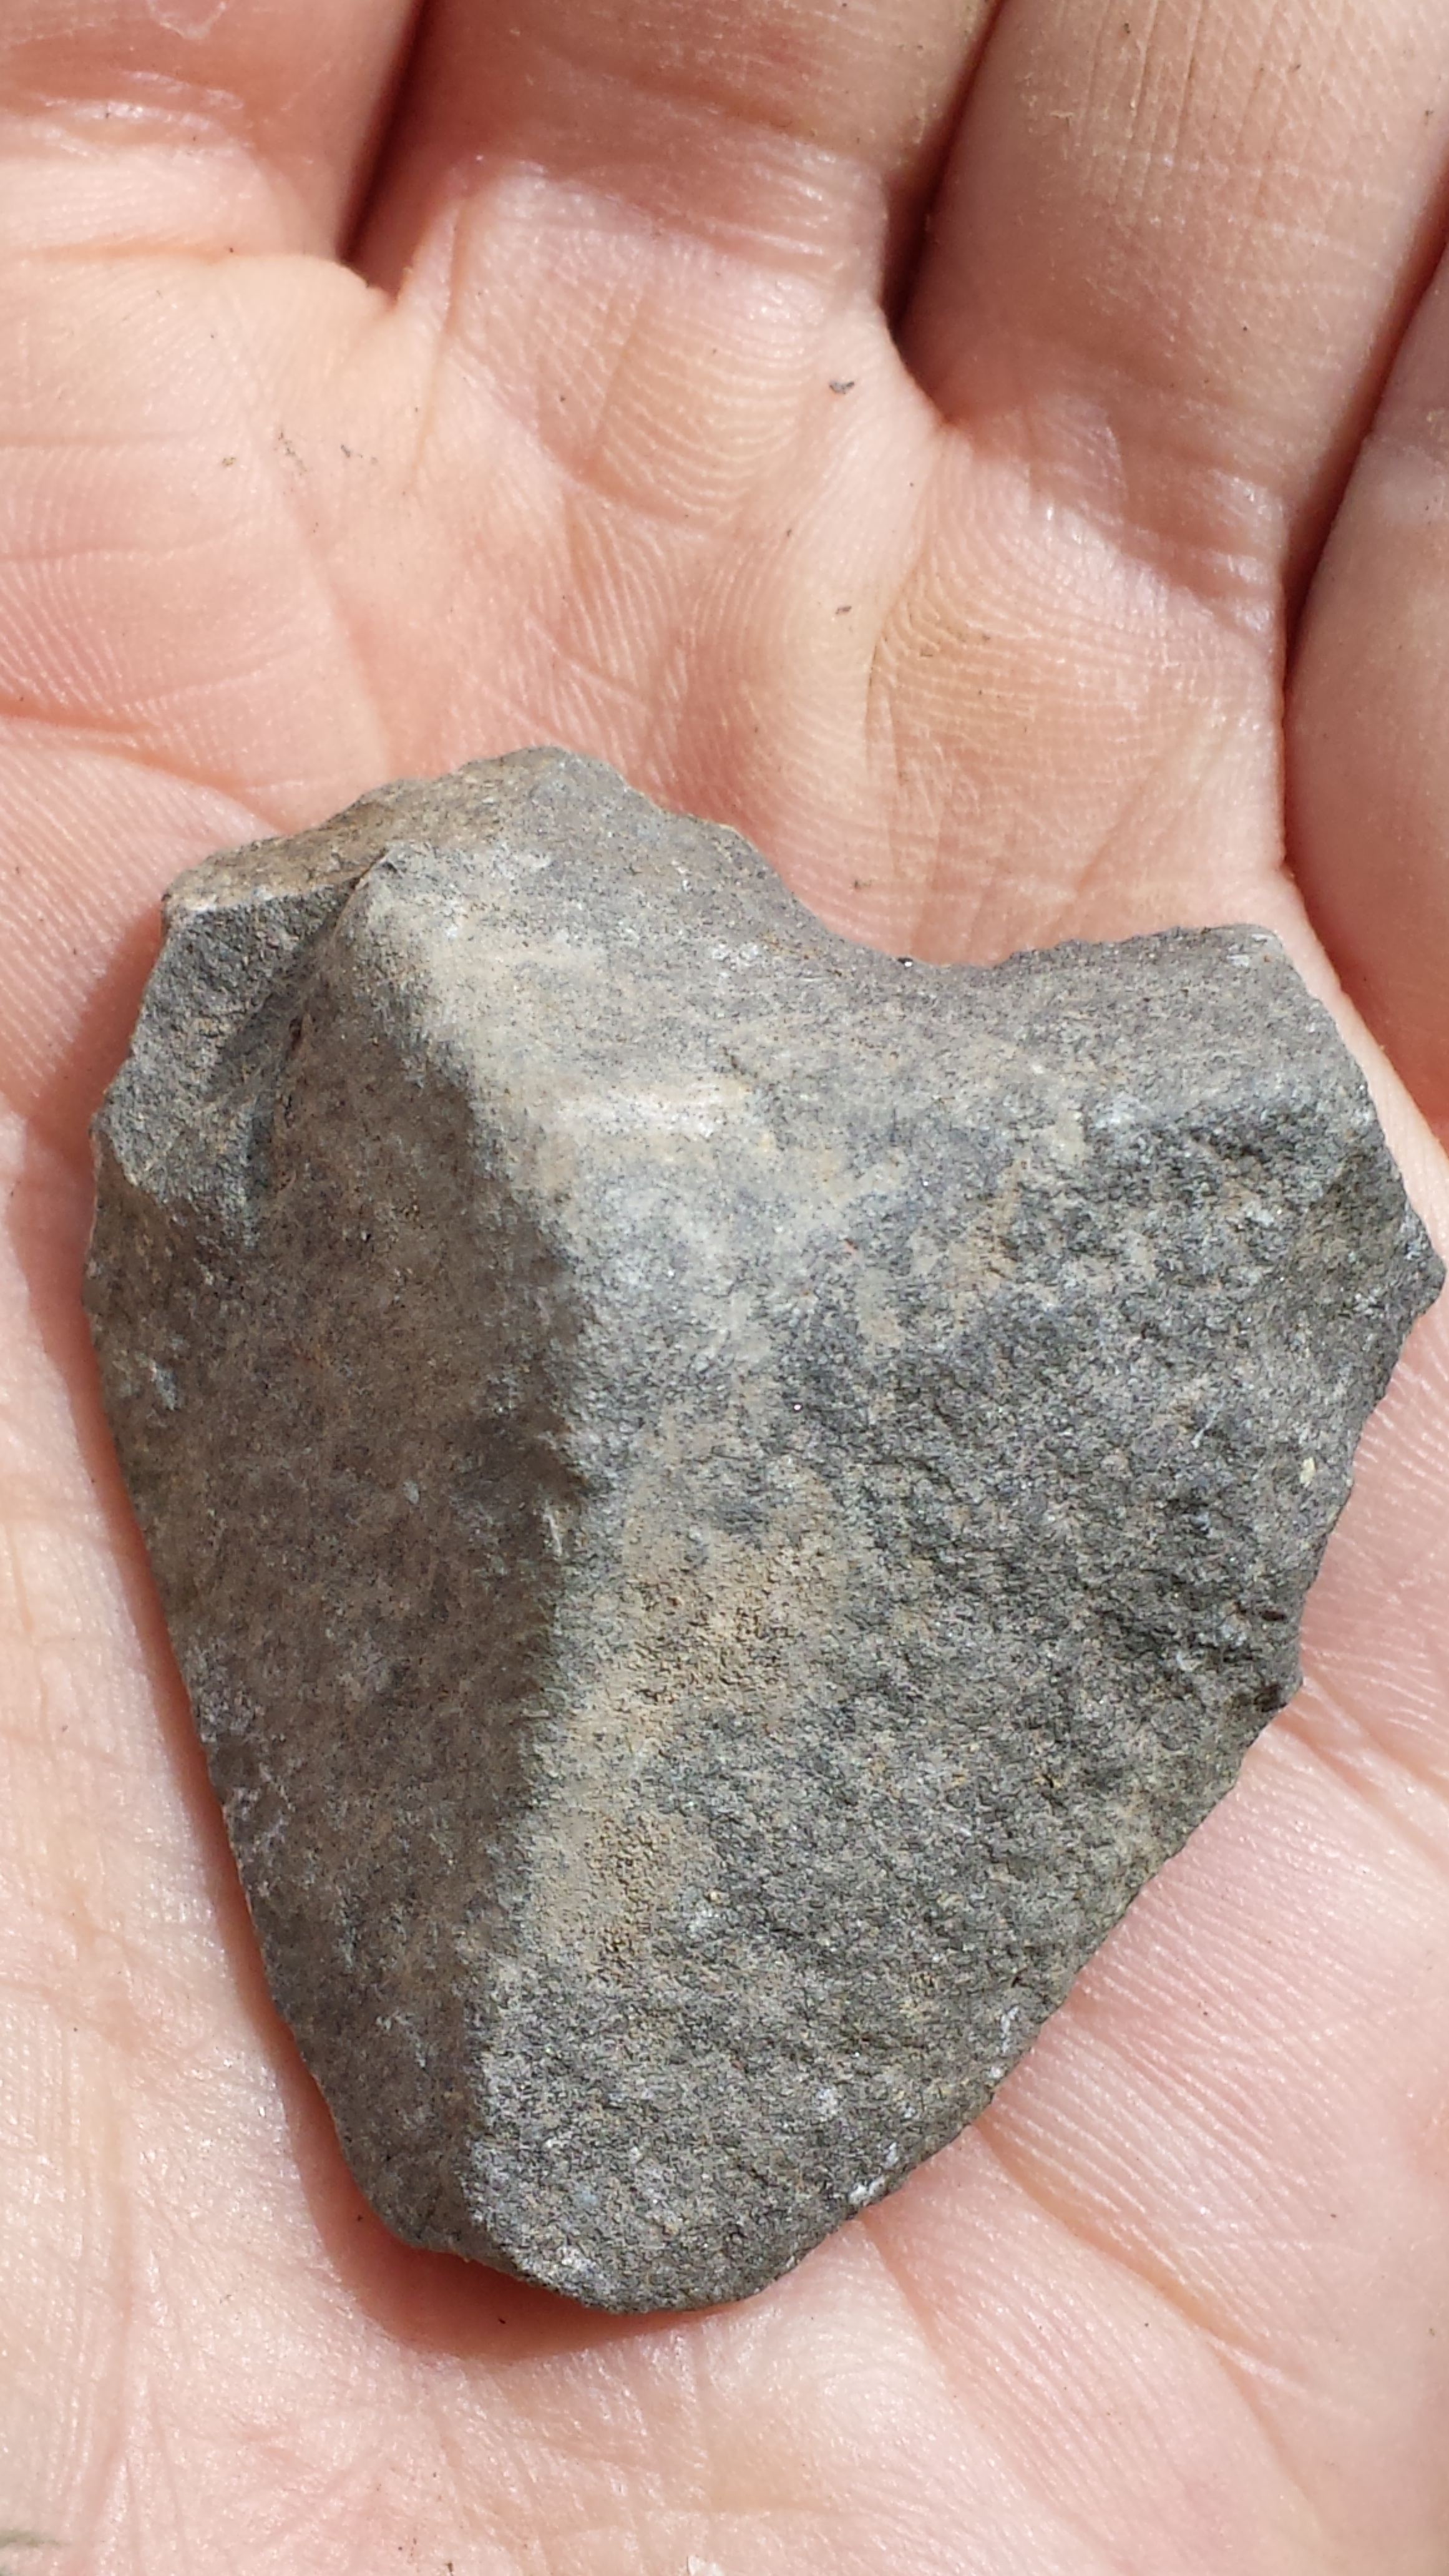
hand, rock, stone, love, heart, decoration, finger, soil, material, human body, heart shape, organ, artifact, stone heart, heart of stone